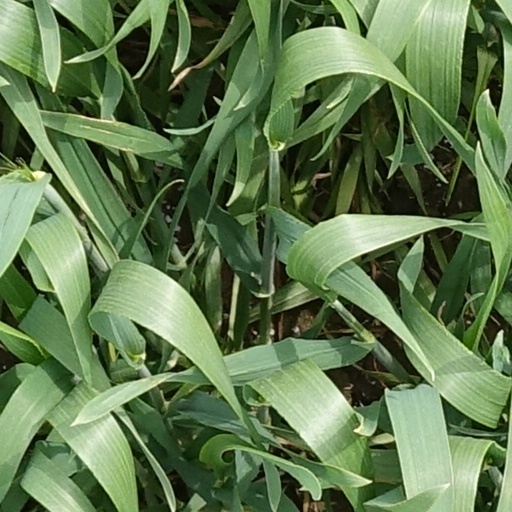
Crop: wheat